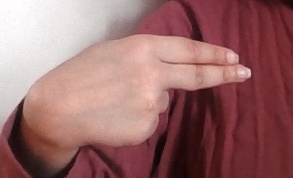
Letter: ain